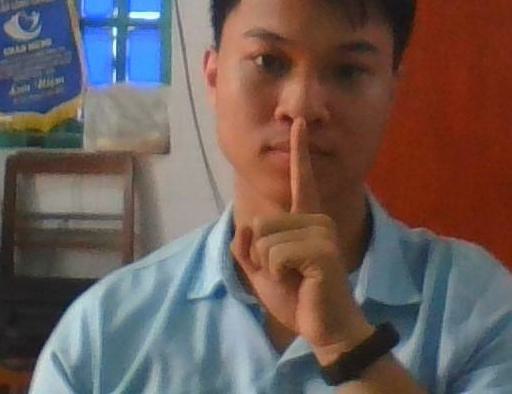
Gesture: mute